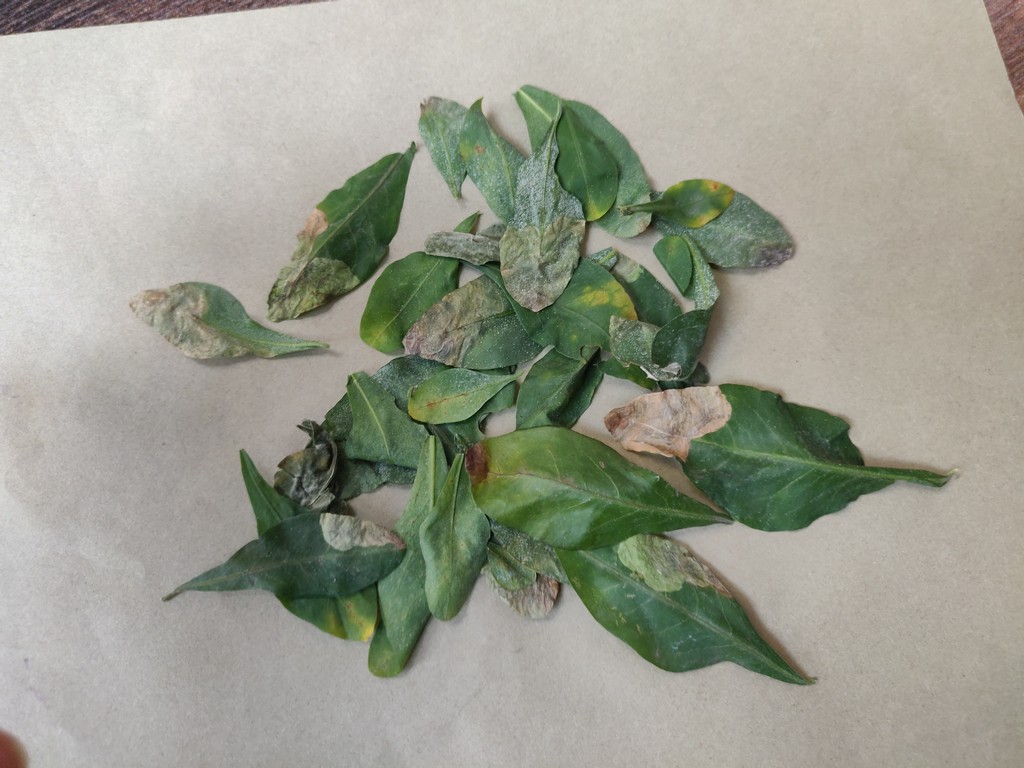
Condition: Unhealthy
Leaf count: multiple
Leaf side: unknown